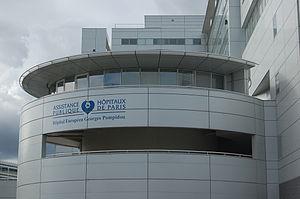
Hôpital européen Georges-Pompidou
L'hôpital européen Georges-Pompidou est un hôpital de l'Assistance publique - hôpitaux de Paris. Il est situé entre les rues Leblanc et du Professeur-Florian-Delbarre dans le 15ᵉ arrondissement de Paris, au bord de la Seine non loin du pont du Garigliano, à proximité du parc André-Citroën et des locaux de France Télévisions.